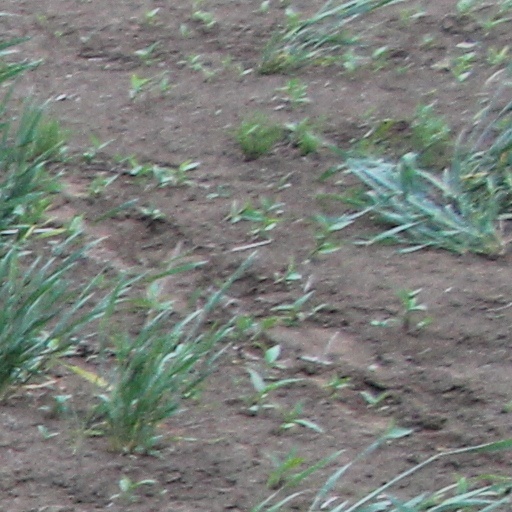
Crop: wheat